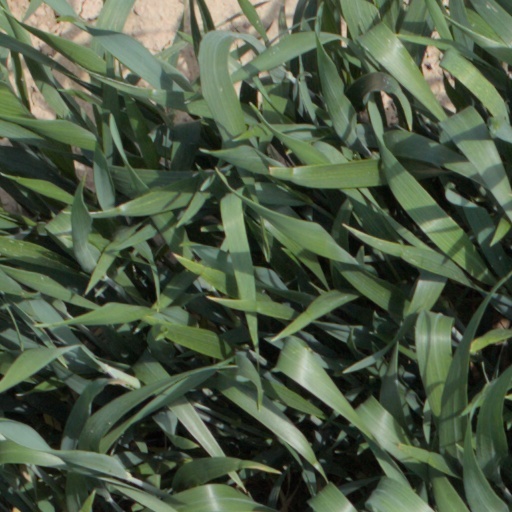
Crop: wheat